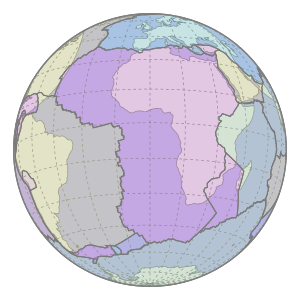
La plaque africaine est une plaque tectonique de la lithosphère de la planète Terre. Sa superficie est de 1,44065 stéradians. On y associe généralement la plaque somalienne qui est en cours de séparation avec la plaque africaine au niveau de la vallée du grand rift.